Malaysian movement control order

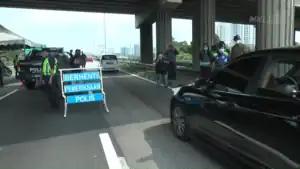
Police checkpoint in Shah Alam, 22 March 2020

The Movement Control Order, commonly referred to as the MCO or PKP, was a series of national quarantine and "cordon sanitaire" measures implemented by the federal government of Malaysia in response to the COVID-19 pandemic. The orders were commonly referred to in local and international media as "lockdowns".